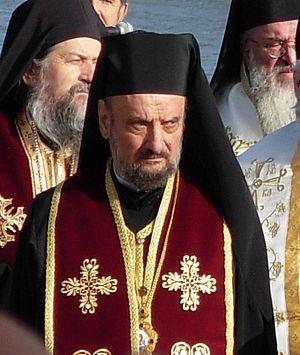
L'éparchie de Zvornik-Tuzla est une éparchie, c'est-à-dire une circonscription de l'Église orthodoxe serbe. Elle est située en Bosnie-Herzégovine et son siège se trouve à Bijeljina. En 2006, elle est administrée par l'évêque Hrizostom.